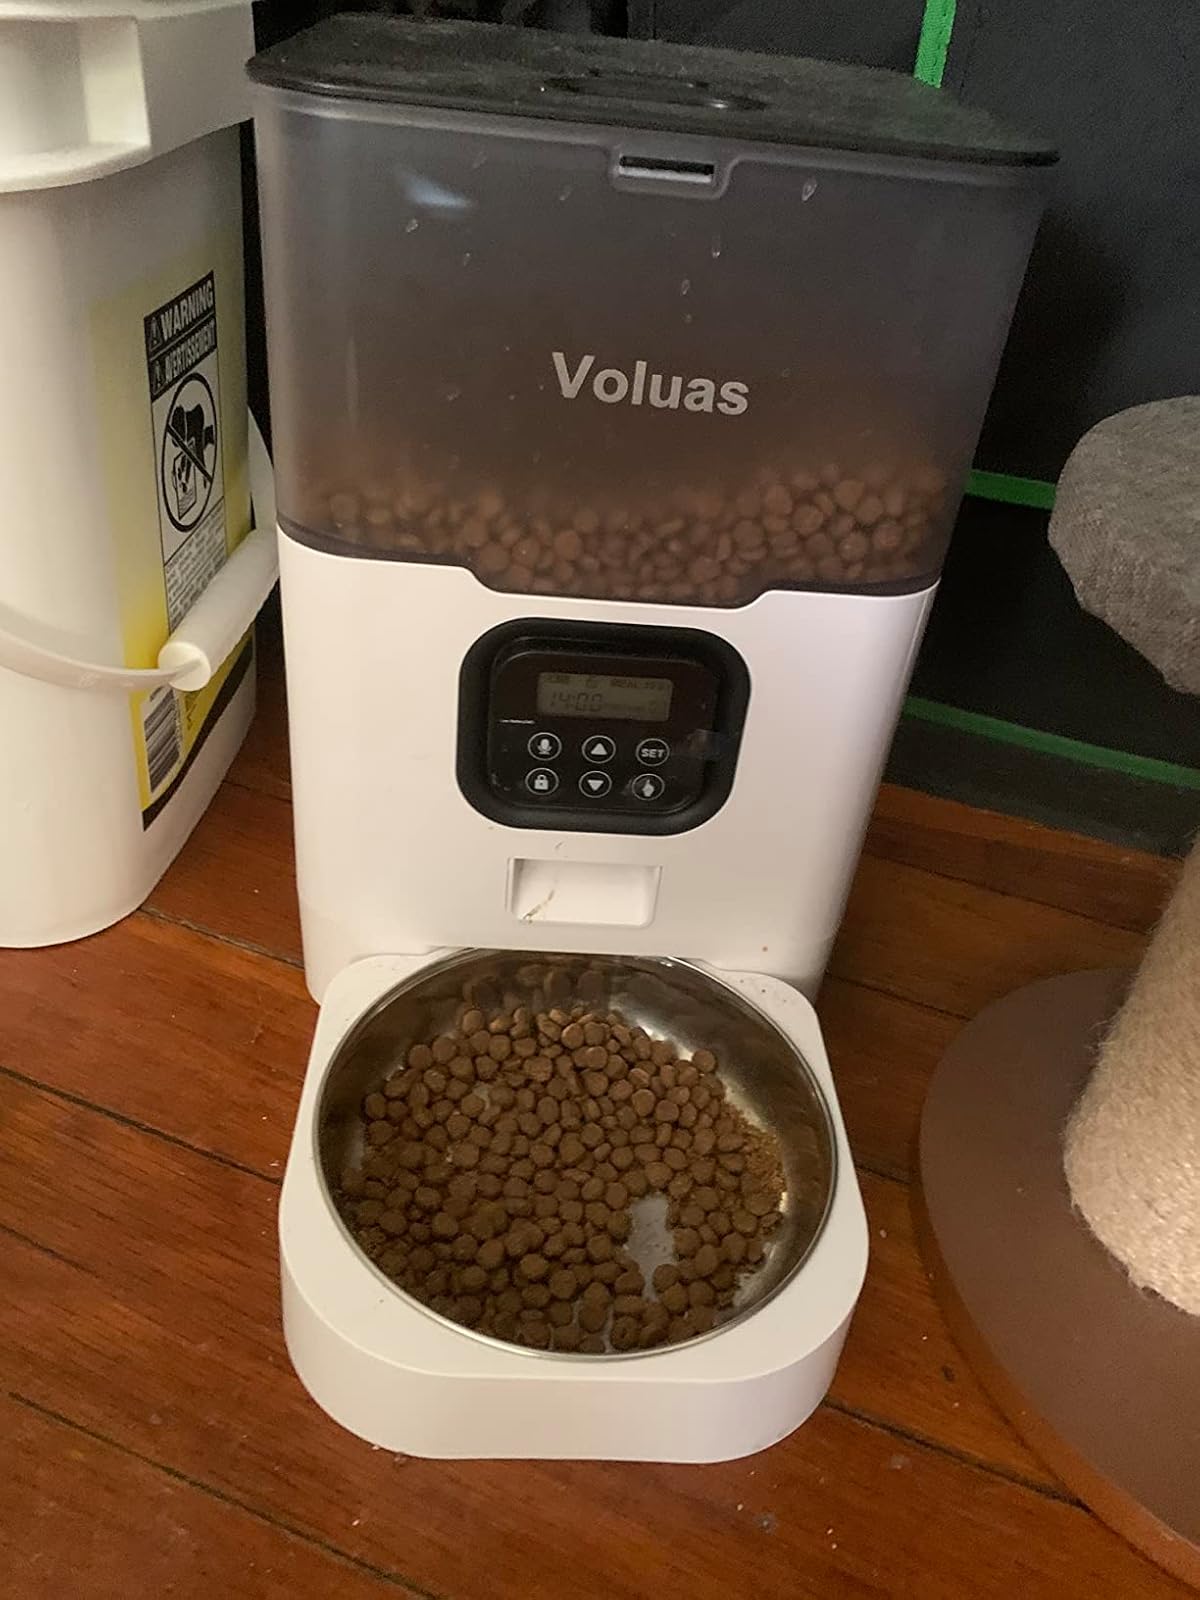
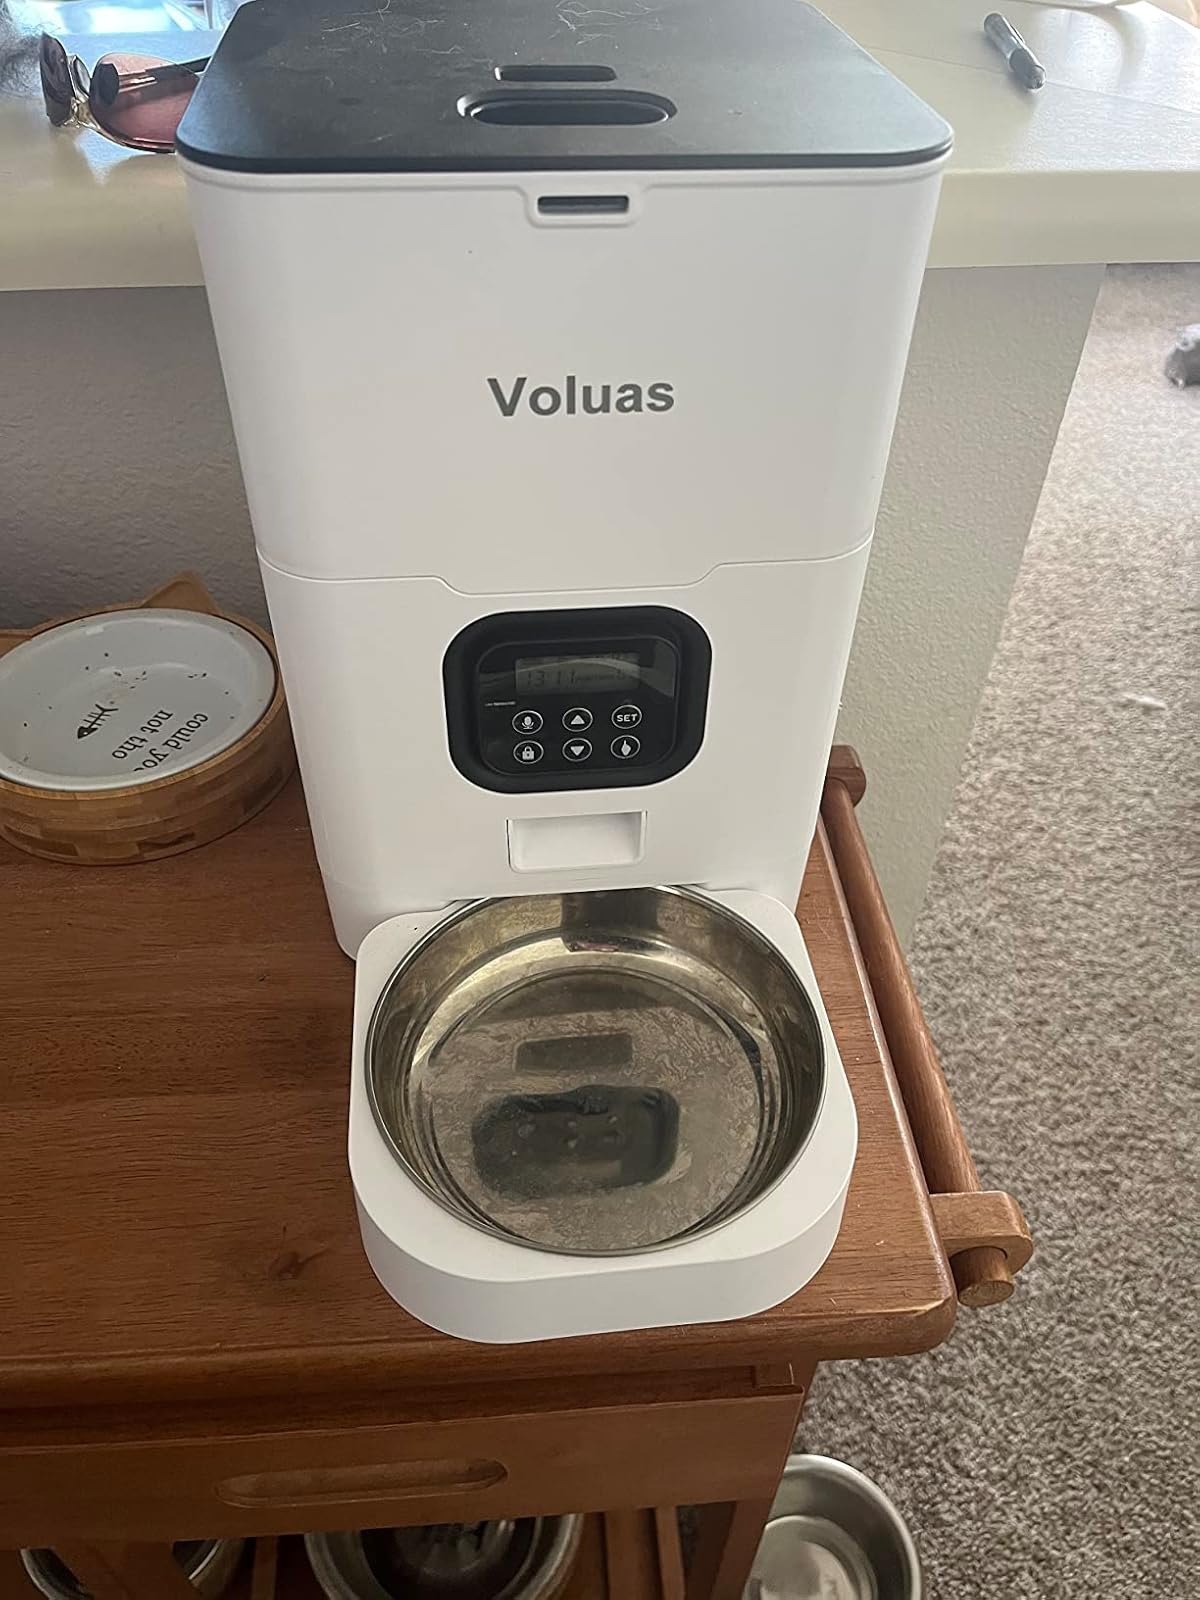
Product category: items_feeder
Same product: no